Metamorphism

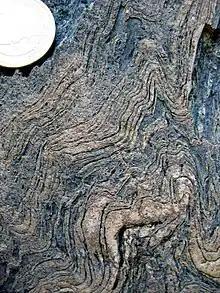
A metamorphic rock, deformed during the Variscan orogeny, at Vall de Cardós, Lérida, Spain

Metamorphic rocks are typically more coarsely crystalline than the protolith from which they formed. Atoms in the interior of a crystal are surrounded by a stable arrangement of neighboring atoms. This is partially missing at the surface of the crystal, producing a "surface energy" that makes the surface thermodynamically unstable. Recrystallization to coarser crystals reduces the surface area and so minimizes the surface energy.